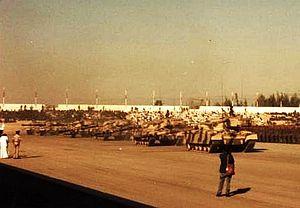
Le FV4201 Chieftain est un char de combat britannique conçu par la Royal Ordnance Factory dans les années 1960 pour succéder au char Centurion. Lorsqu'il entre en service dans les forces britanniques en 1966, il est considéré comme étant le char le mieux blindé dans les rangs de l'OTAN. Cependant, son moteur peu fiable lui causera de nombreux problèmes de disponibilité durant une grande partie de sa carrière.